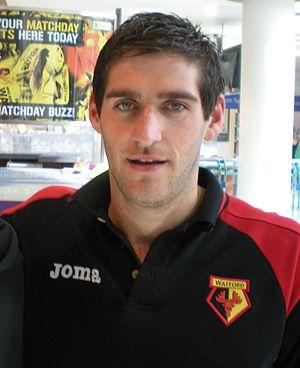
Danny Graham, né le 12 août 1985 à Gateshead, est un footballeur anglais qui évolue au poste d'attaquant aux Blackburn Rovers.